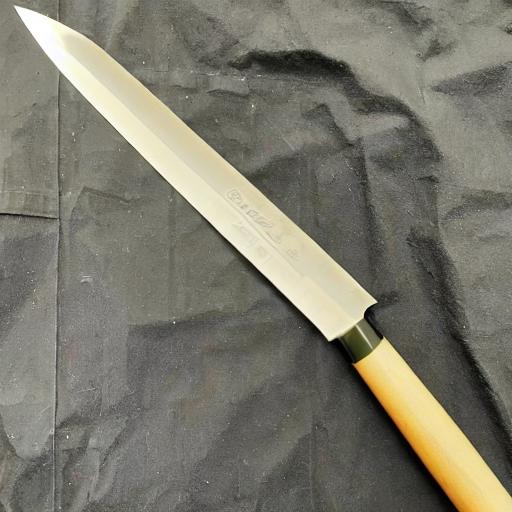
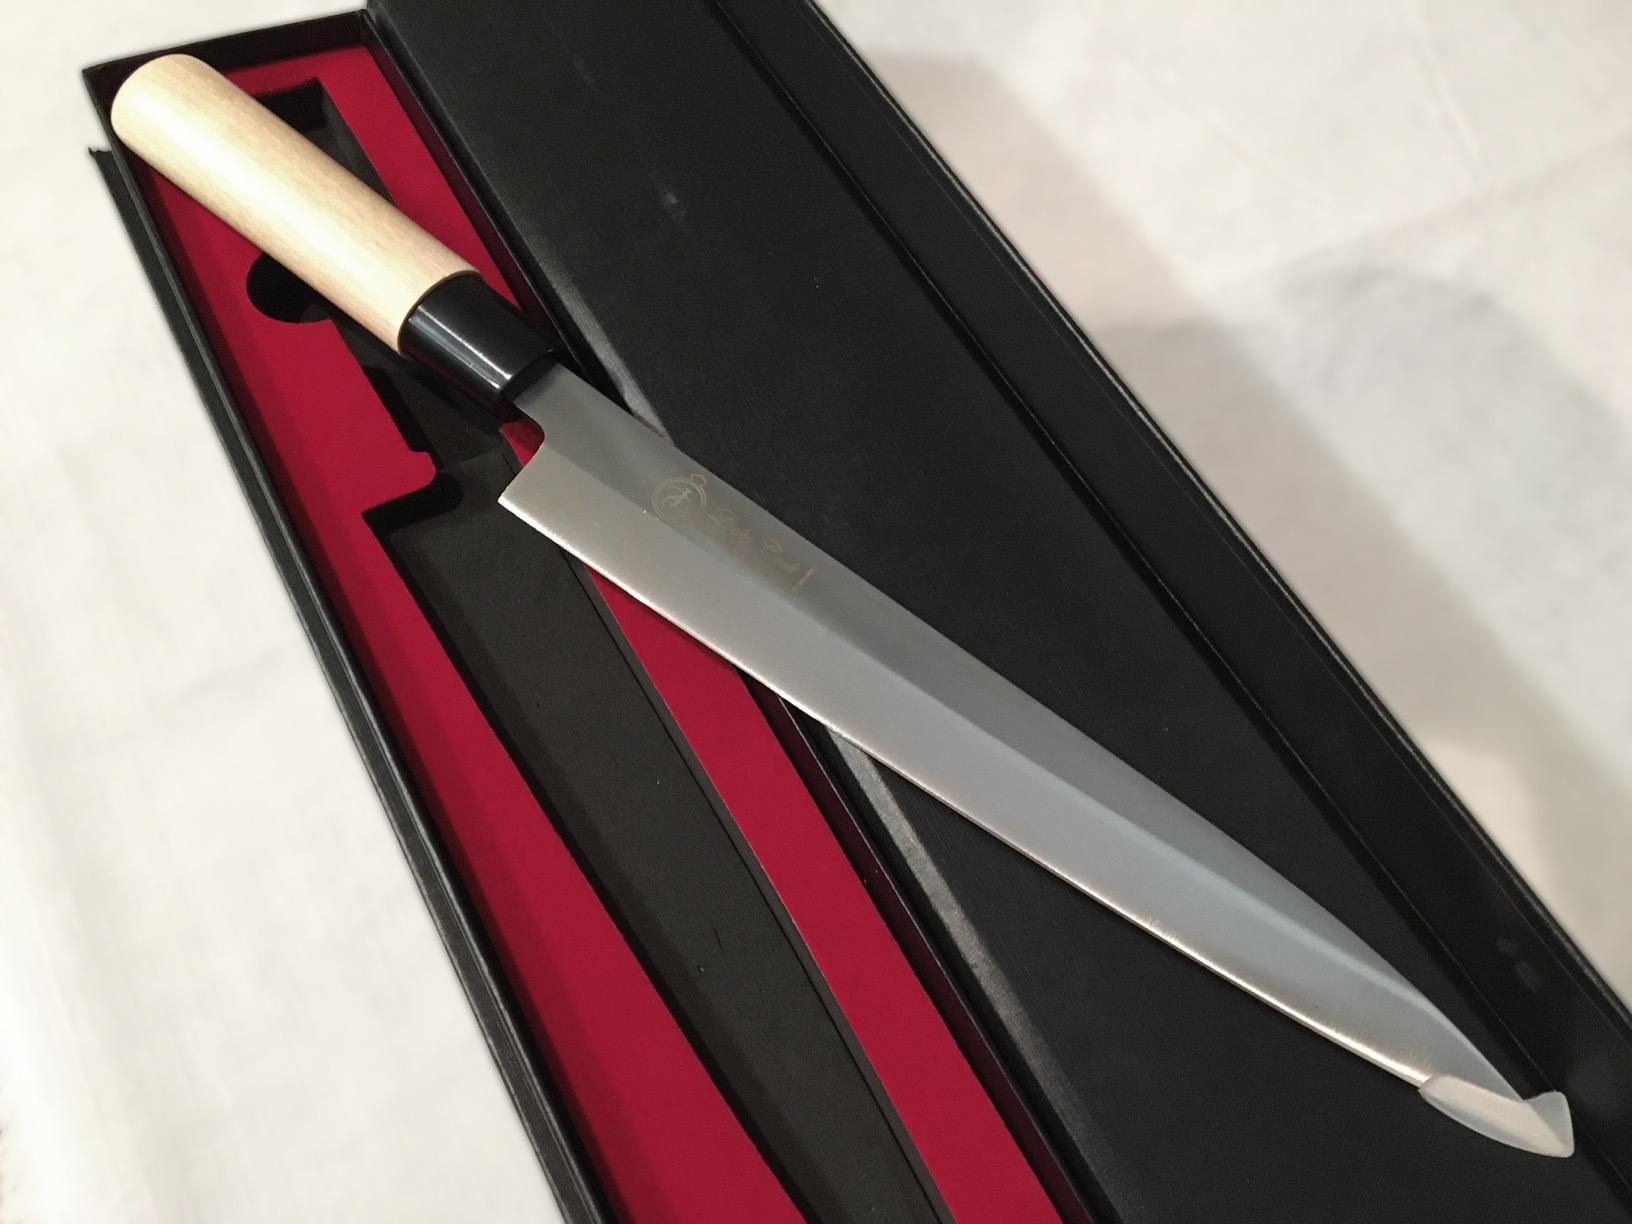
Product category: items_knife
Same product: no